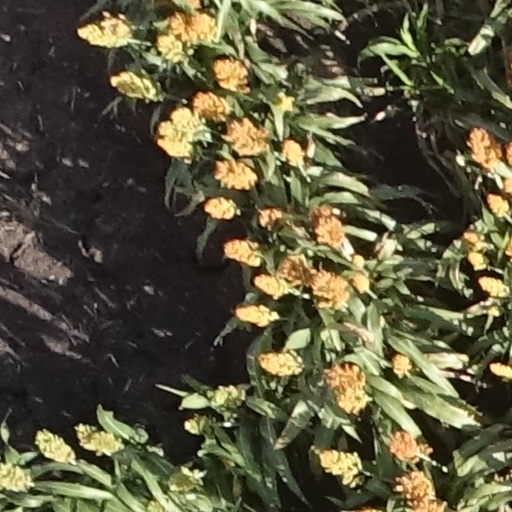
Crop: sorghum